Ministry of Women's Affairs (Afghanistan)

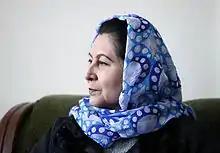
Husn Banu Ghazanfar, Minister of Women's Affairs from July 2006 to April 2015, the longest serving in the office. The department has since been disbanded.

Provide direction, build inter-ministerial collaboration and develop the capacity of government agencies to ensure that policy formulation, planning, implementation, reporting and monitoring equitably respond to the differential needs and situations of women and men. This was being done by: